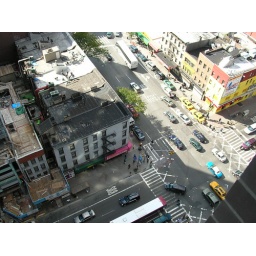
Looking down out of the apartment window over 42nd street and 9th avenue.